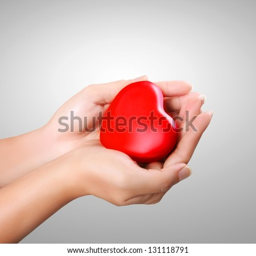
heart in a hands isolated